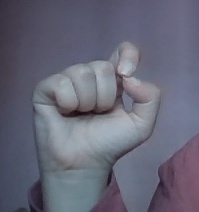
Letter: fa